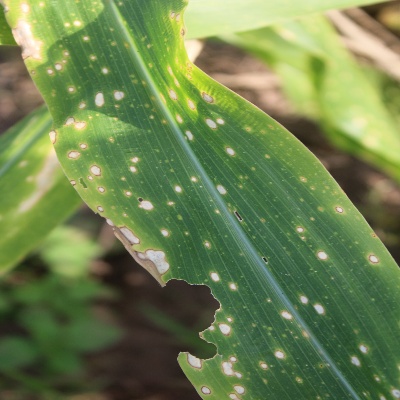
Crop: Maize
Condition: leaf blight